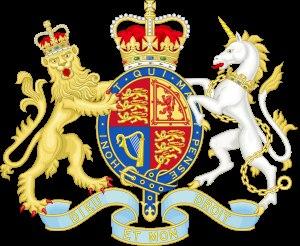
Une devise est une phrase courte ou une expression symbolique décrivant les motivations ou les intentions d'un individu, d'un groupe social, d'une organisation ou d'une institution, qui la choisit pour suggérer un idéal, comme règle de conduite ou pour rappeler un passé glorieux.
David Gordon Mundell, né le 27 mai 1962, est un homme politique britannique.
Cette page dresse la liste des Premiers ministres du Royaume-Uni par ordre chronologique depuis le XVIIIᵉ siècle.
Cet article présente une liste de devises de maisons souveraines, de familles et de grands personnages historiques et contemporains.
Le département des Affaires, de l'Énergie et des Stratégies industrielles est le ministère britannique, qui fusionne les anciens départements de l'Énergie et des Affaires.
Priti Patel, née le 29 mars 1972 à Londres, est une femme politique britannique, membre du Parti conservateur.
David Roy Lidington, né le 30 juin 1956 à Londres dans le district de Lambeth, est un homme politique britannique, membre du Parti conservateur.
Le département du Développement international est un département exécutif du gouvernement britannique responsable de l'aide humanitaire et de l'aide au développement au niveau international.
Le département du Commerce international est le ministère britannique, chargé des négociations mondiales relatives au commerce international du Royaume-Uni.